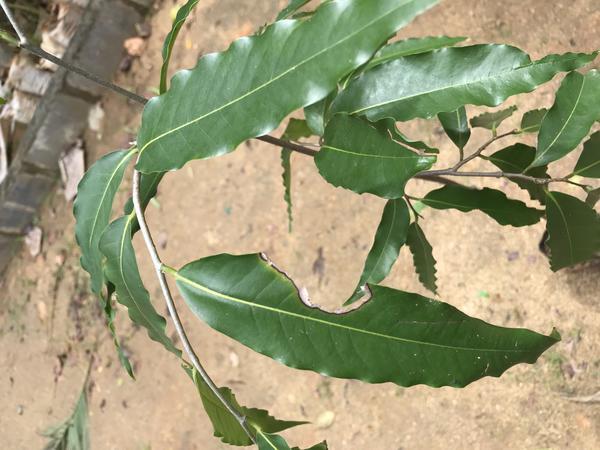
Plant: Ashoka